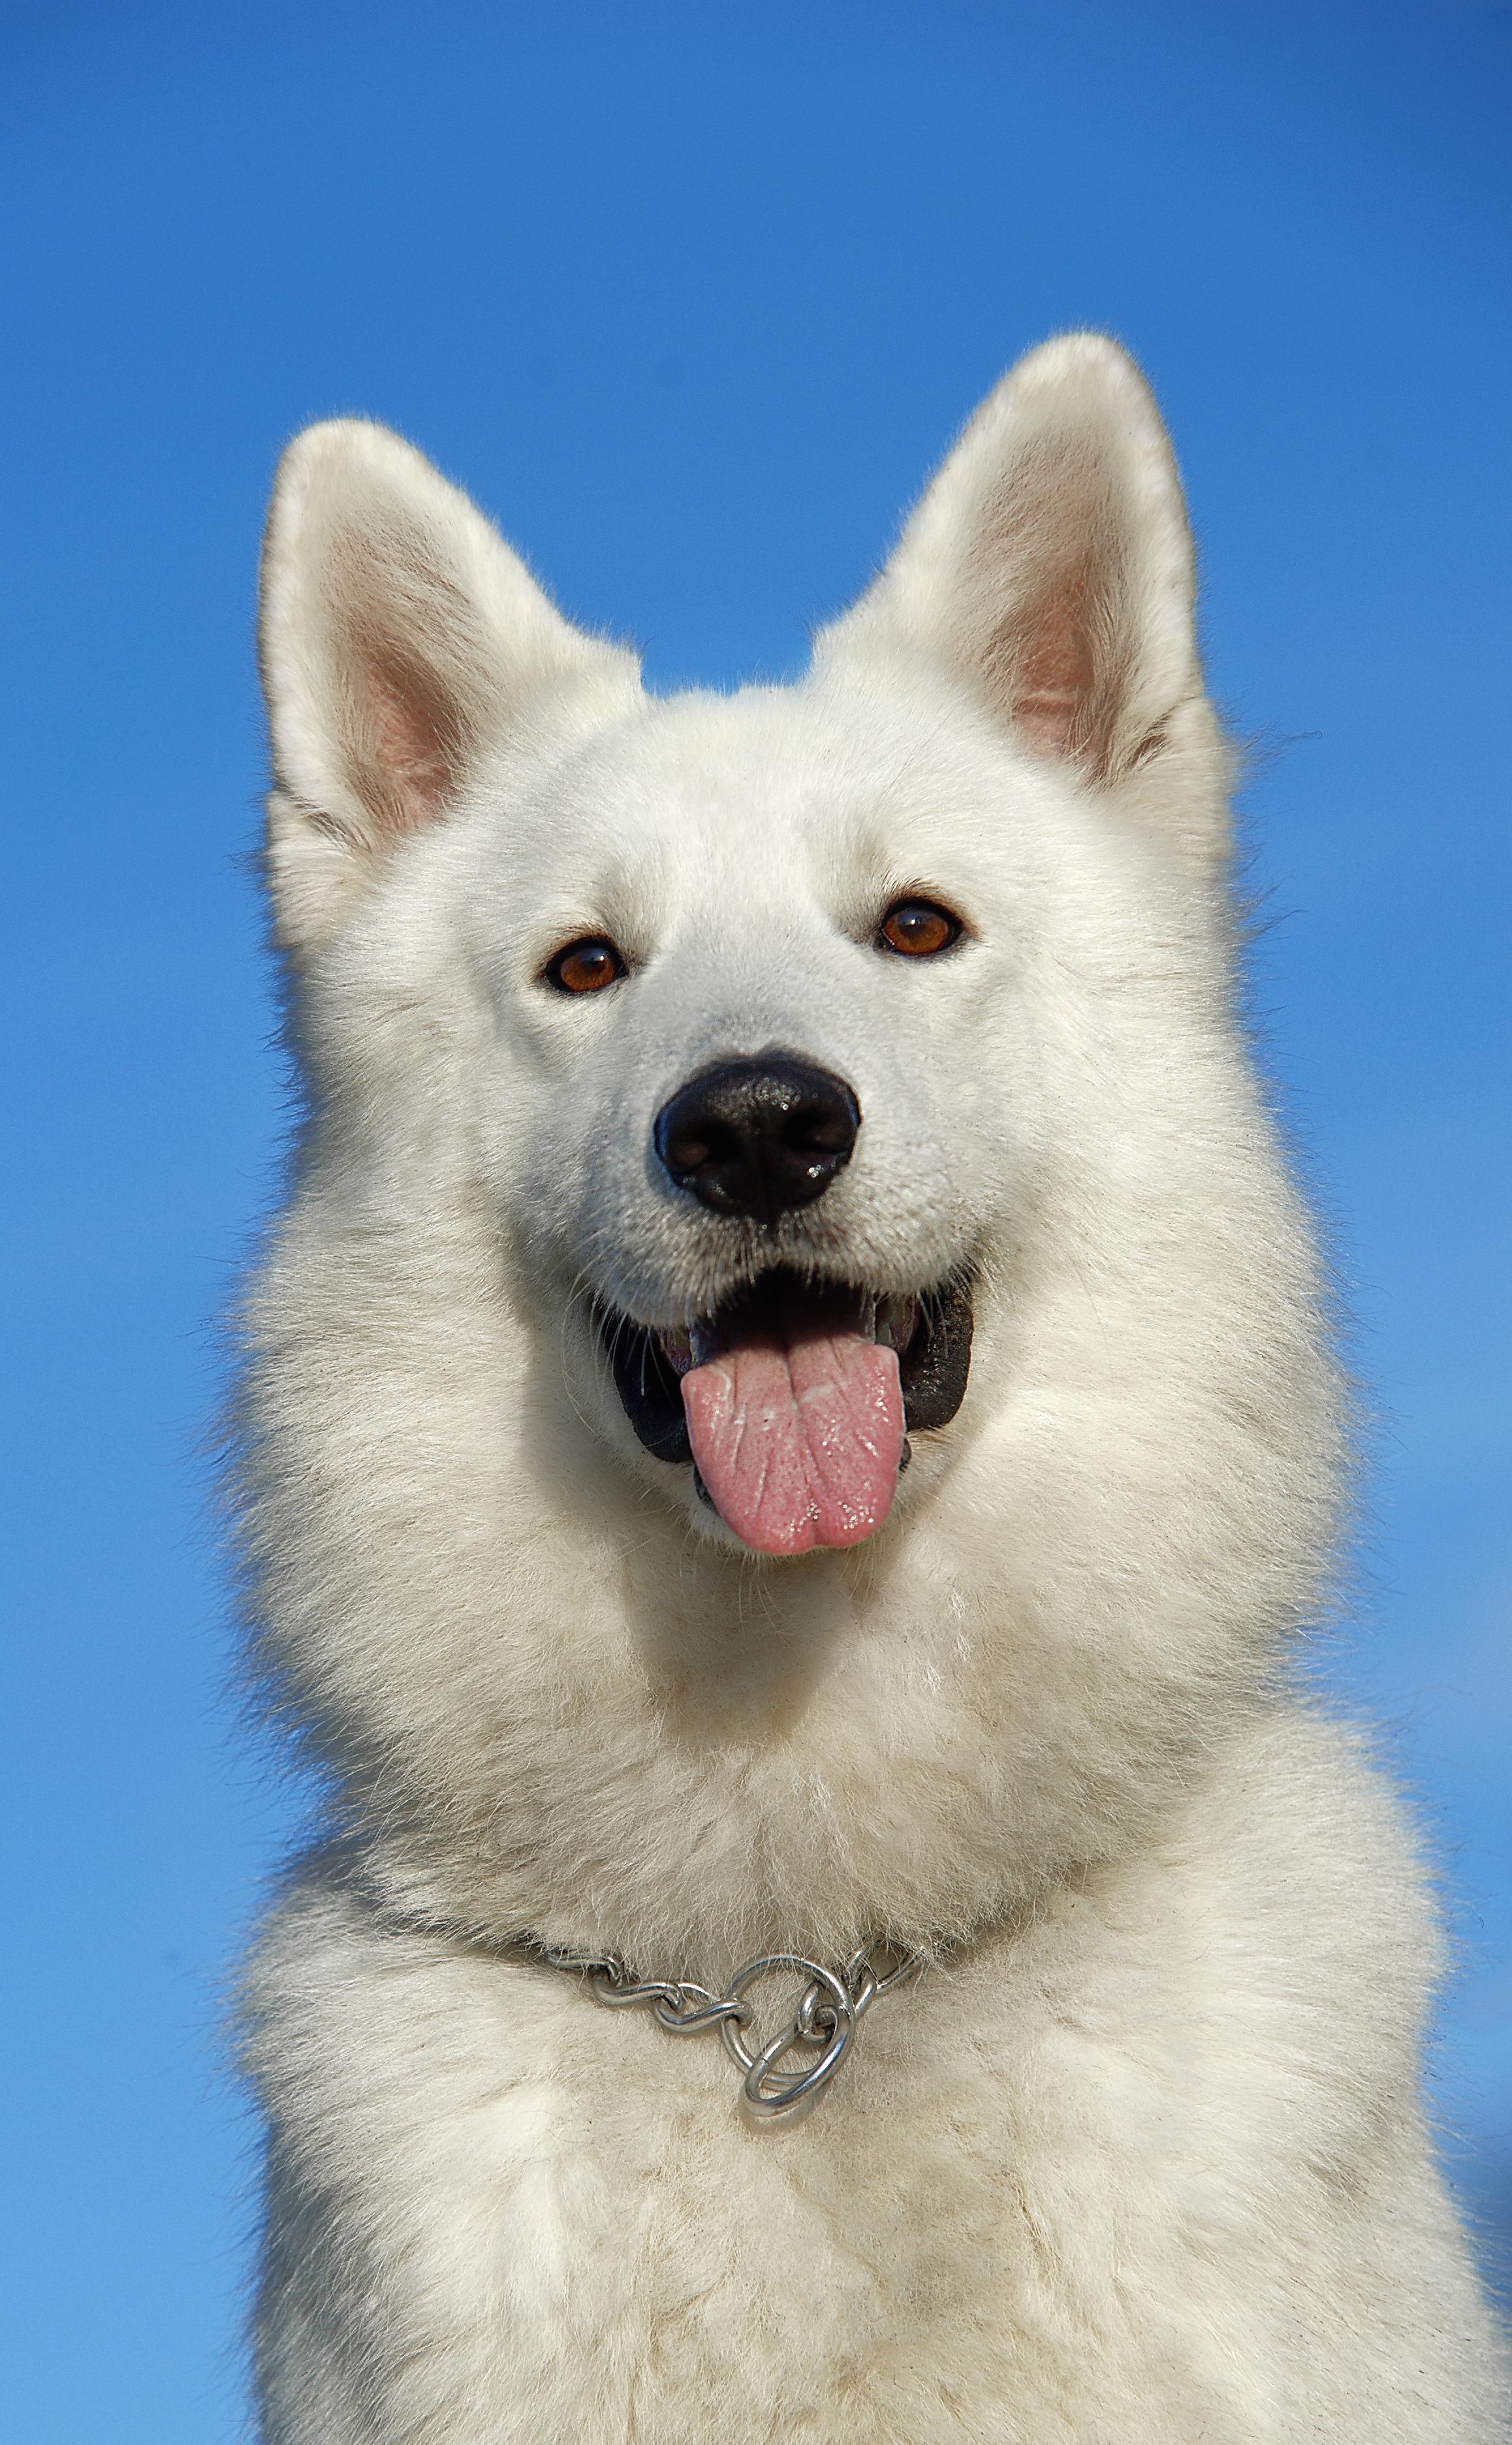
dog, animal, cute, canine, pet, mammal, furry, vertebrate, tongue, adorable, dog breed, akita, samoyed, hokkaido, white shepherd, akita inu, korean jindo dog, dog like mammal, saarloos wolfdog, wolfdog, czechoslovakian wolfdog, carnivoran, dog breed group, greenland dog, east siberian laika, west siberian laika, canis lupus tundrarum, norwegian elkhound, northern inuit dog, native american indian dog, eurasier, japanese spitz, american eskimo dog, canadian eskimo dog, berger blanc suisse, canaan dog, kishu, norwegian buhund